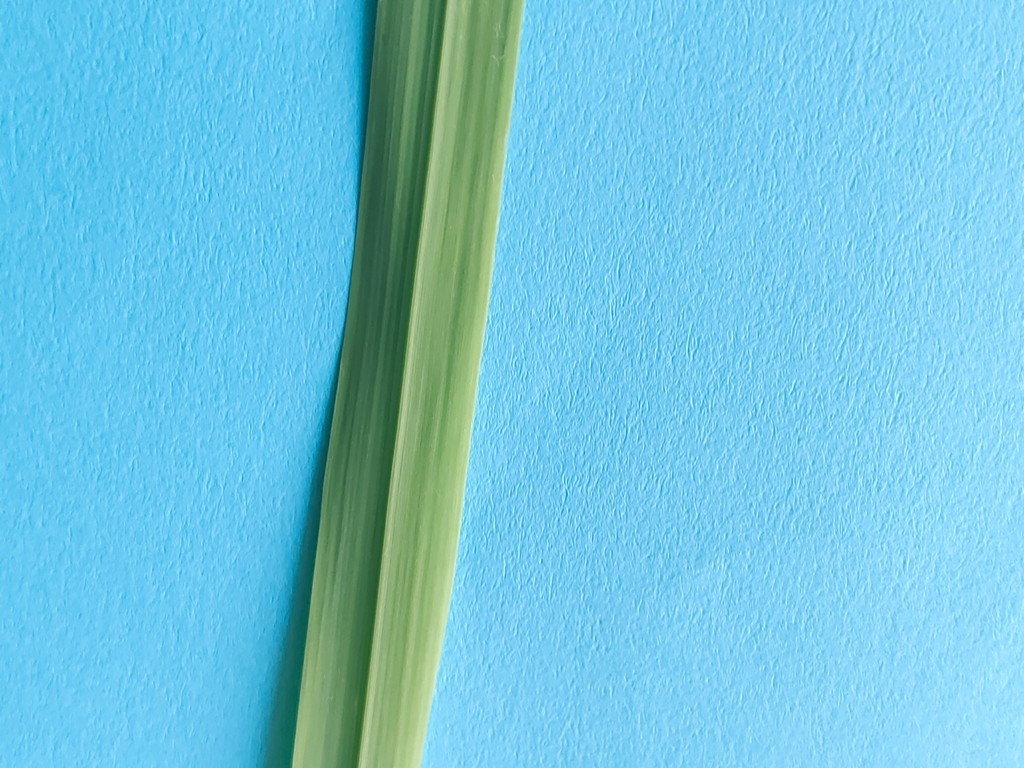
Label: Healthy